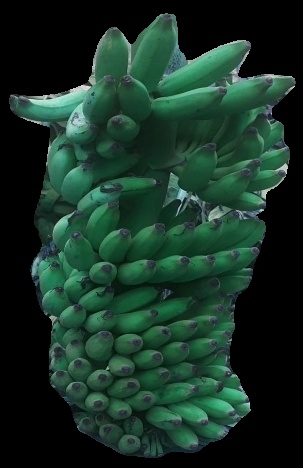
Variety: elakki-bale
Grade: grade1